D. C. Boonzaier

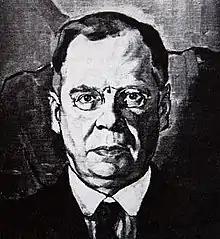
Portrait by Moses Kottler, 1918.

Daniël Cornelis Boonzaier (11 November 1865 – 20 March 1950), more commonly known as D.C. Boonzaier, was a South African cartoonist. He was famous for his caricatures of Cape politicians and celebrities at the turn of the century, and later for his anti-capitalist and anti-imperialist cartoons for "Die Burger". He fathered the artist Gregoire Boonzaier.